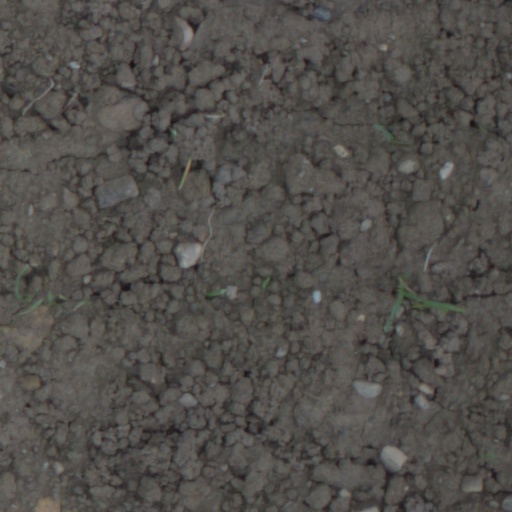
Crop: wheat